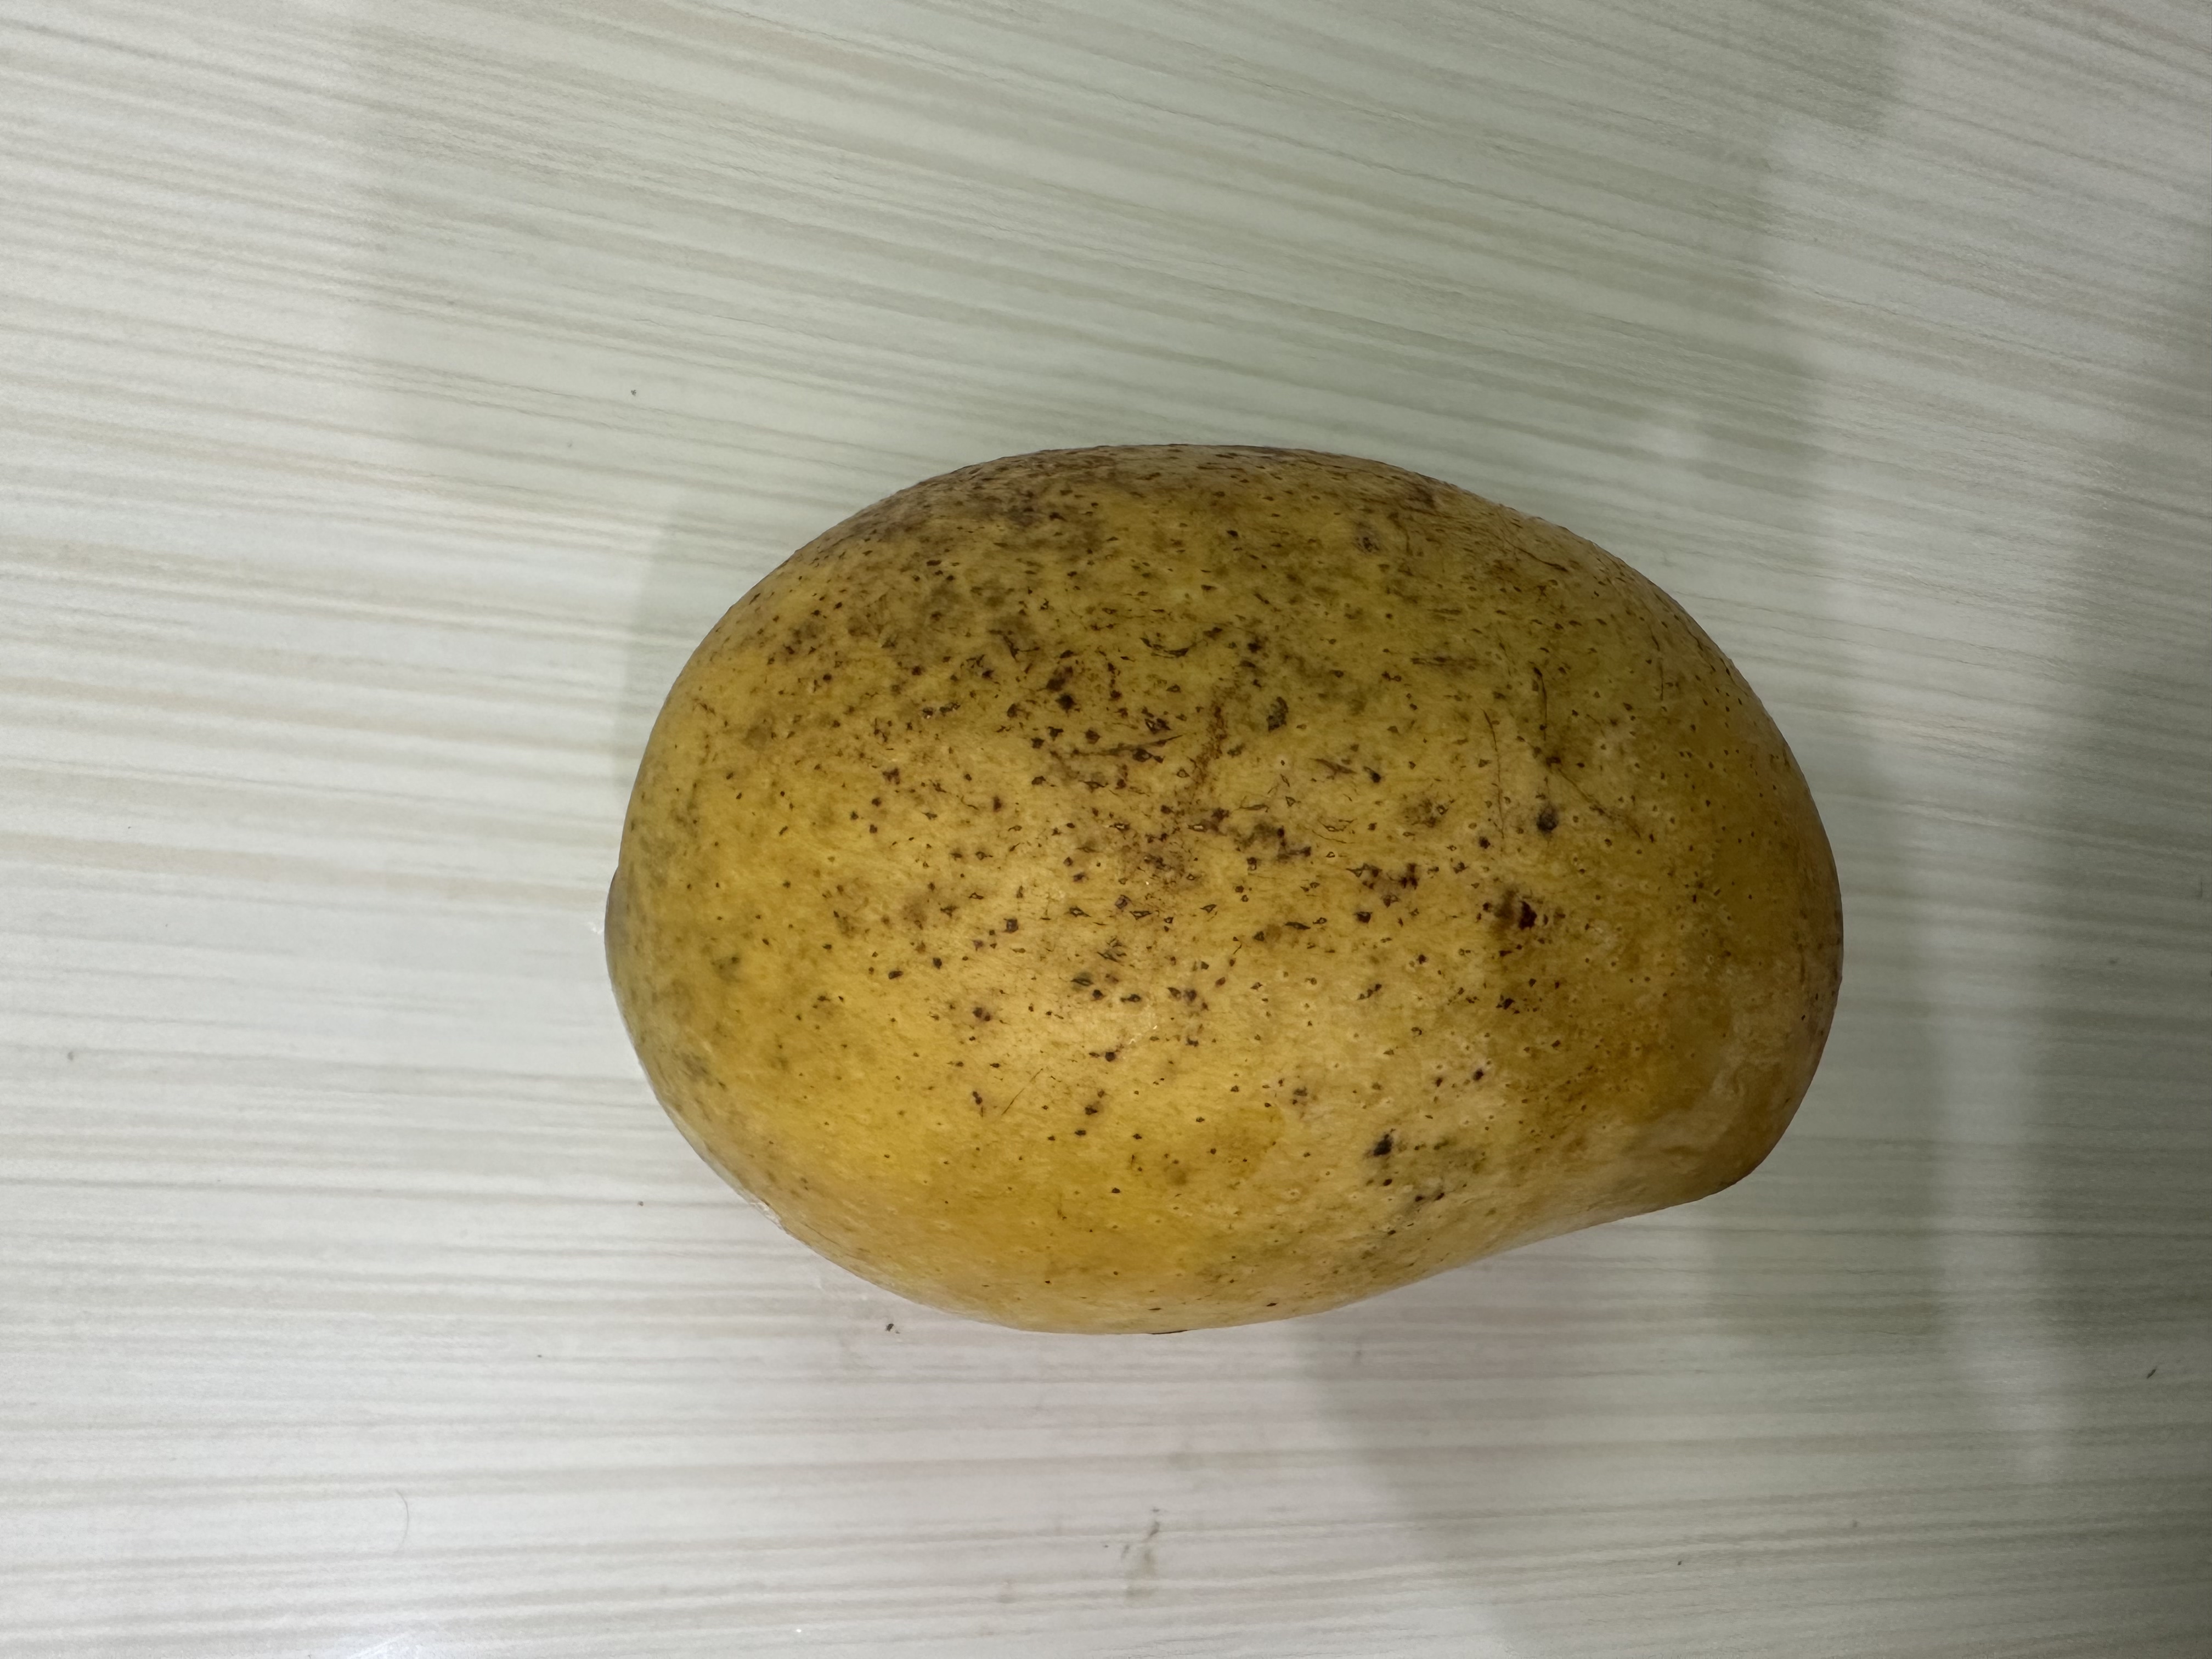
Mango variety: Kanchon Langra